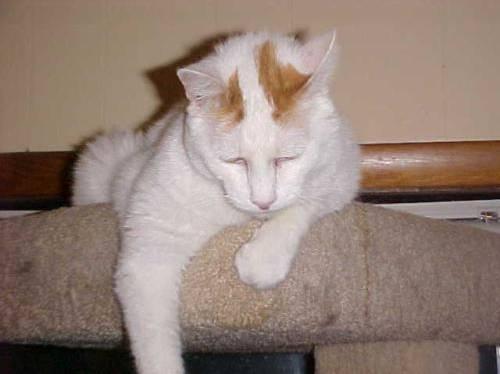
cat